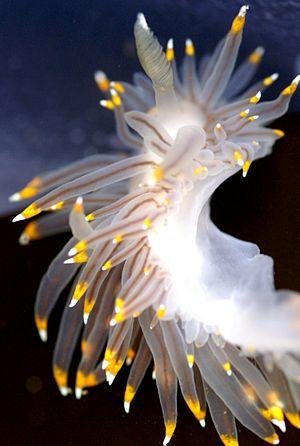
Les Cladobranchia sont l'un des deux sous-ordres de mollusques nudibranches, l'autre étant celui des Doridina.
Les Dexiarchia forment un sous-ordre de mollusques de l'ordre des nudibranches, le second étant celui des Euctenidiacea.